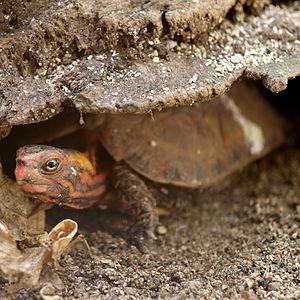
Geoemyda japonica est une espèce de tortues de la famille des Geoemydidae.